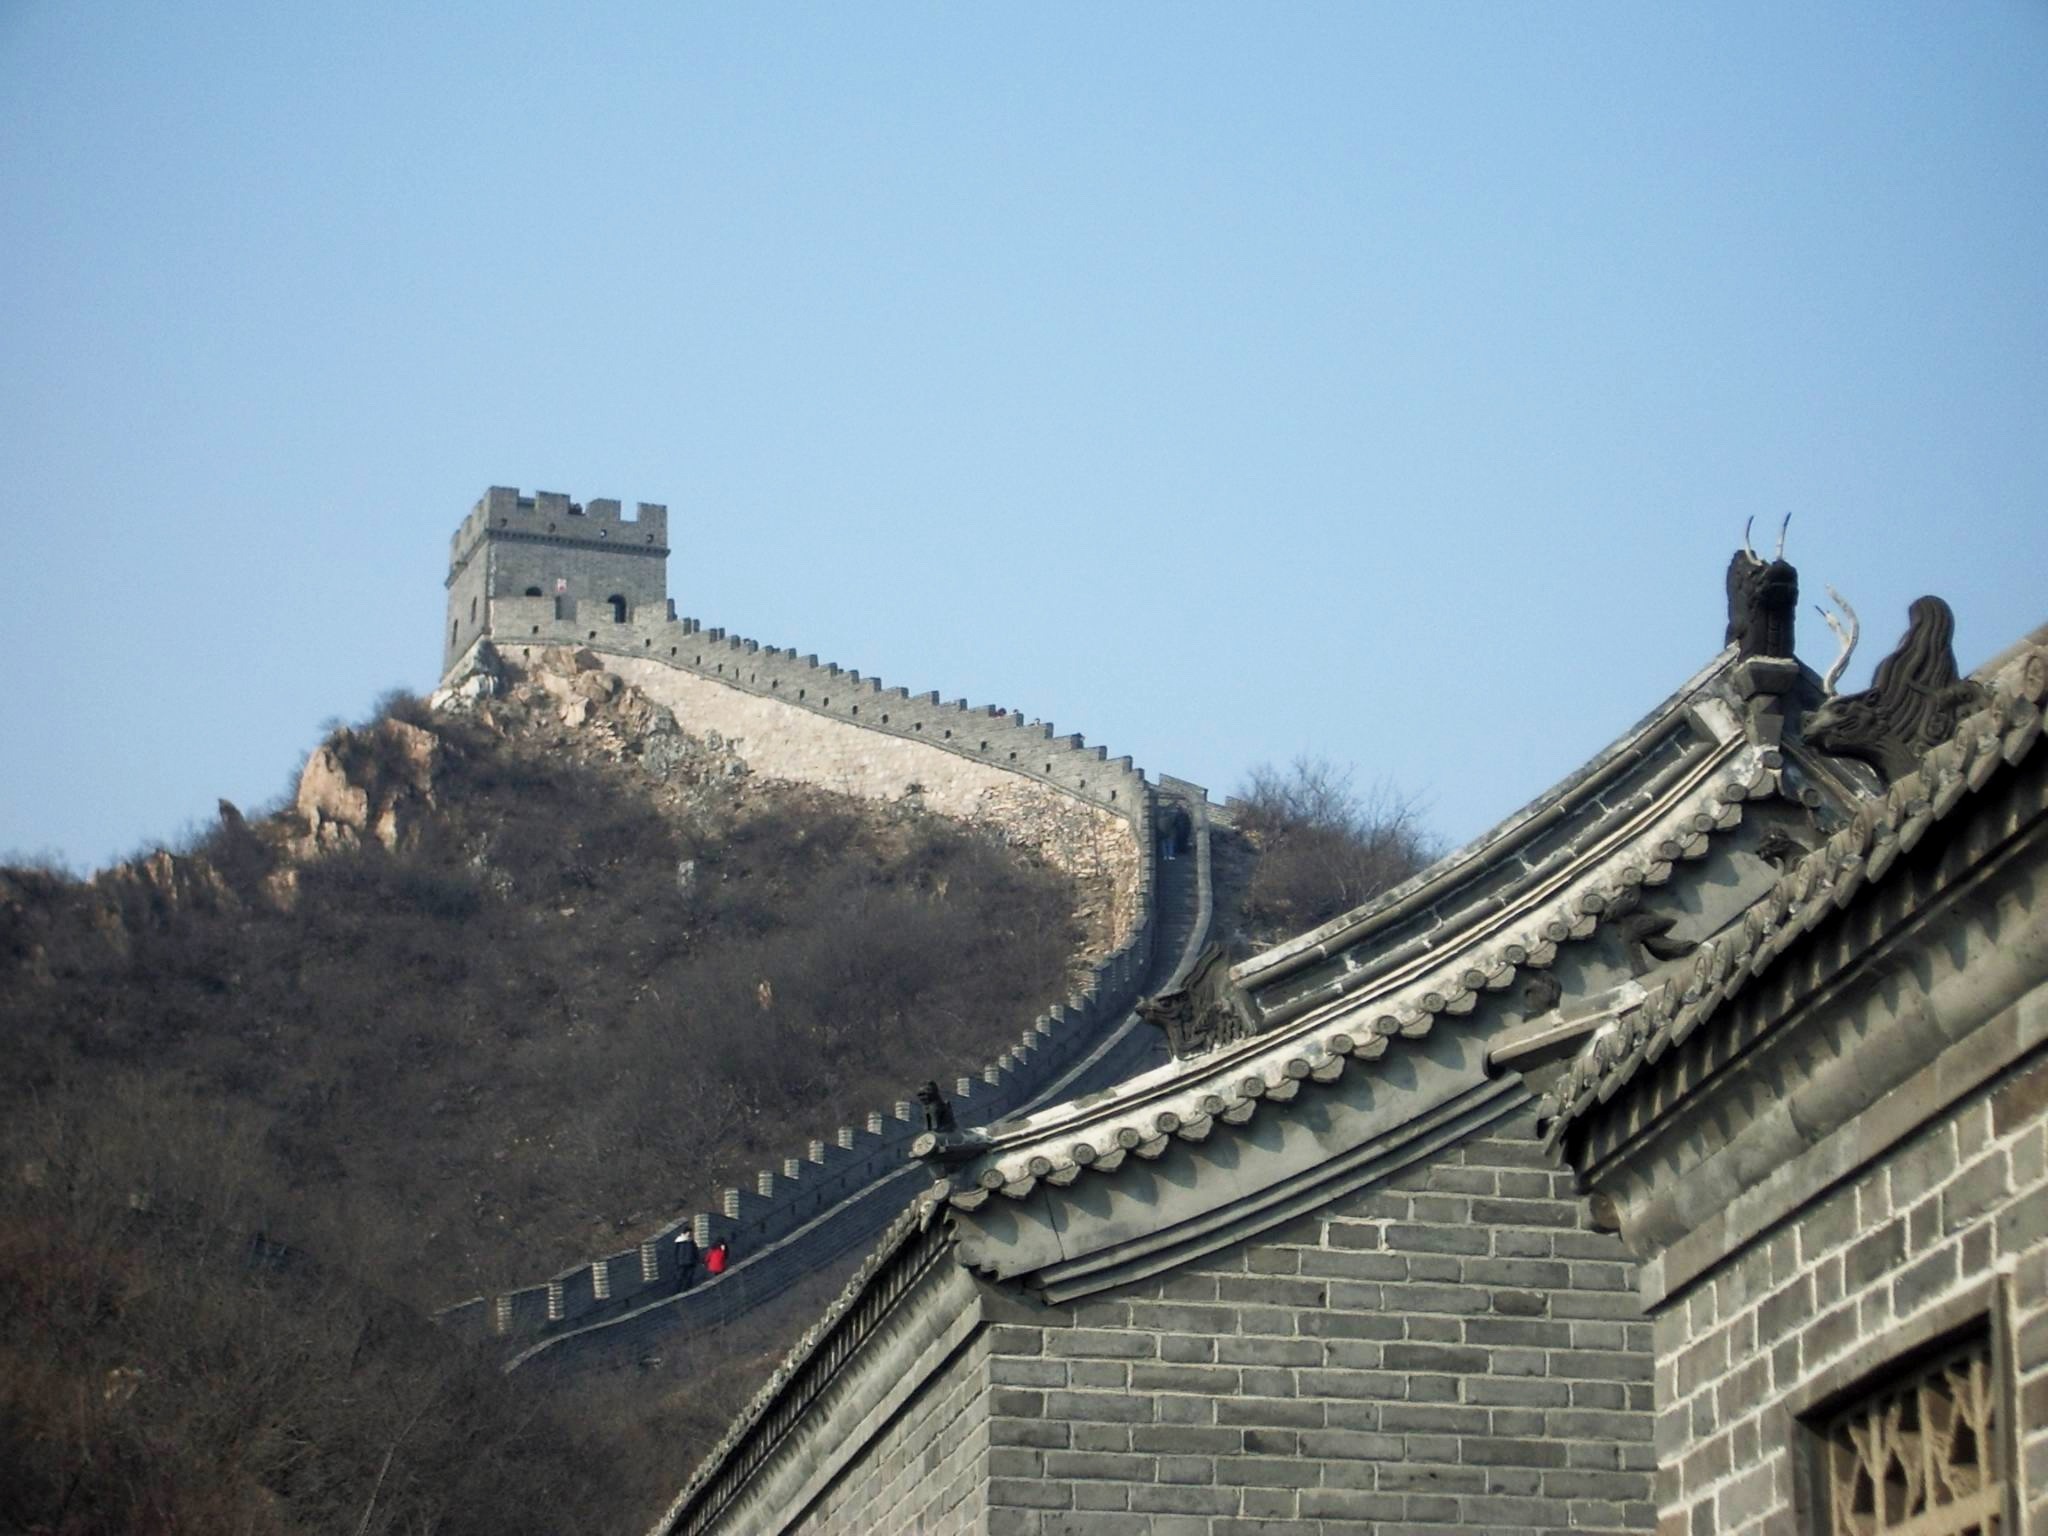
mountain, structure, wall, travel, military, transport, landmark, tourism, great, history, barrier, protection, china, ancient history